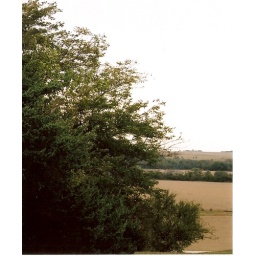
tree and field shot at rest stop in Wabunsee county